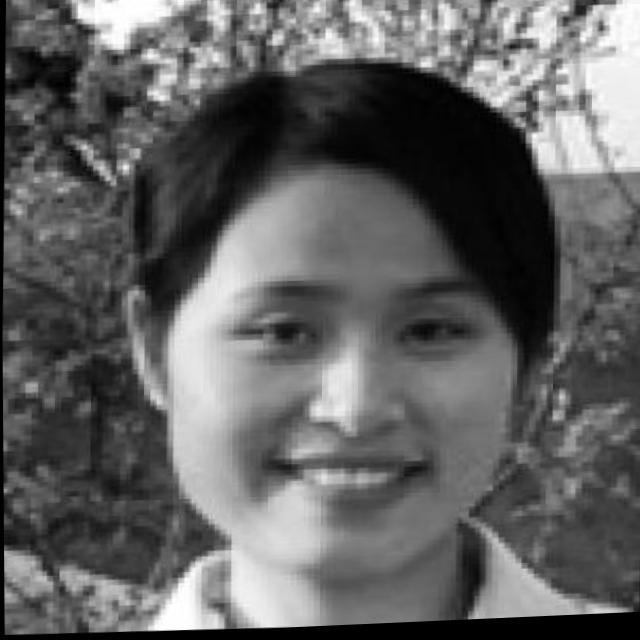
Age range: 21-44